Kōsa

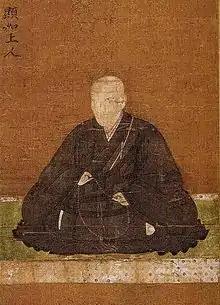
Kennyo

, also known as Kōsa (光佐), was the 11th patriarch of the Hongan-ji lineage of Jodo Shinshu Buddhism, and Chief Abbot of Ishiyama Hongan-ji, cathedral fortress of the Ikkō-ikki (Buddhist warrior priests and peasants who opposed samurai rule), during its siege at the end of the Sengoku period. Similar to his father, Shōnyo (10th patriarch), Kennyo engineered many alliances, and organized the defenses of the cathedral to the point that most at the time considered Ishiyama Hongan-ji to be unbreachable.